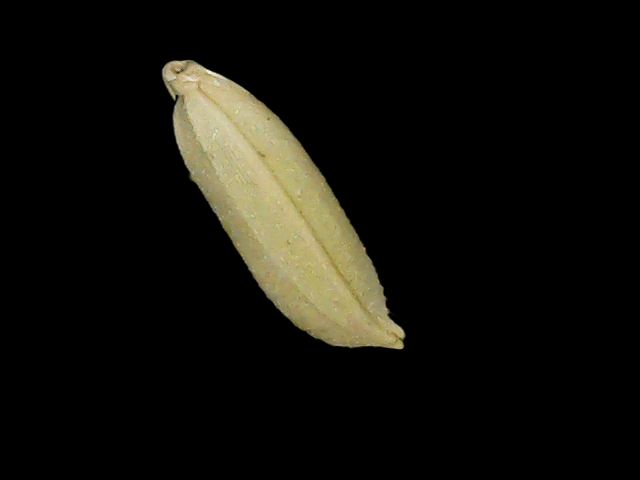
Rice variety: Bd85